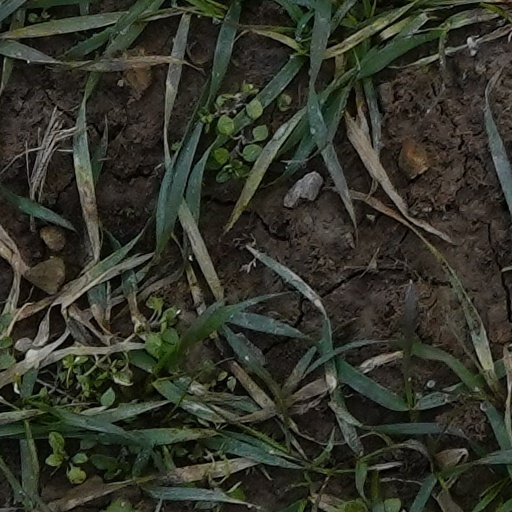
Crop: wheat